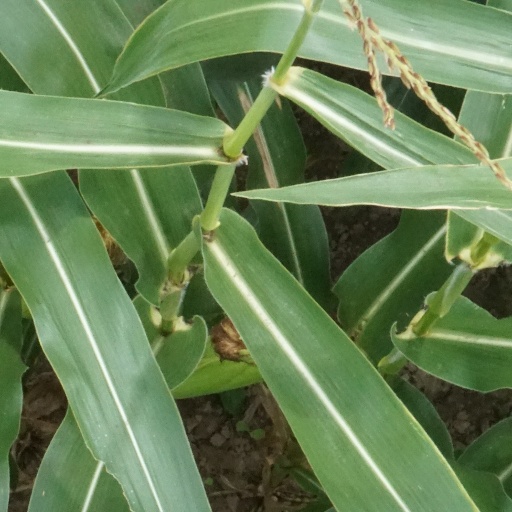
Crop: maize; corn